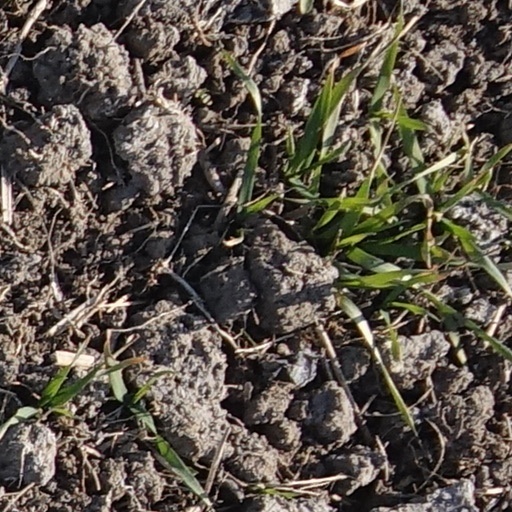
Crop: wheat